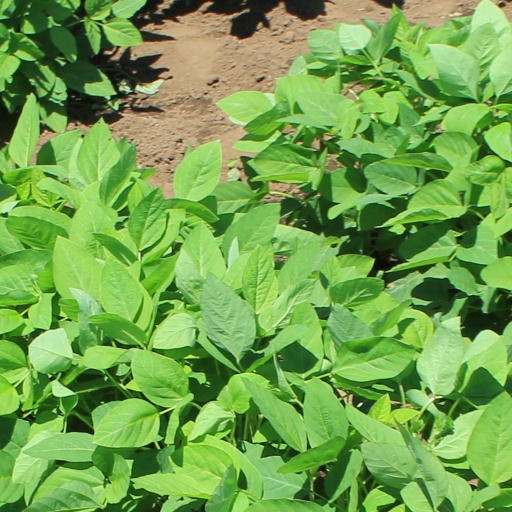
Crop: soybean